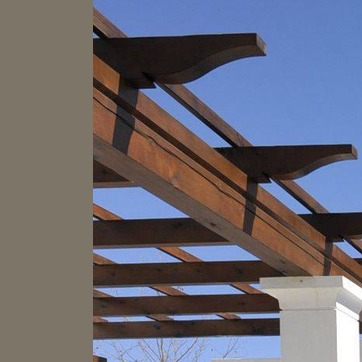
Material: wood